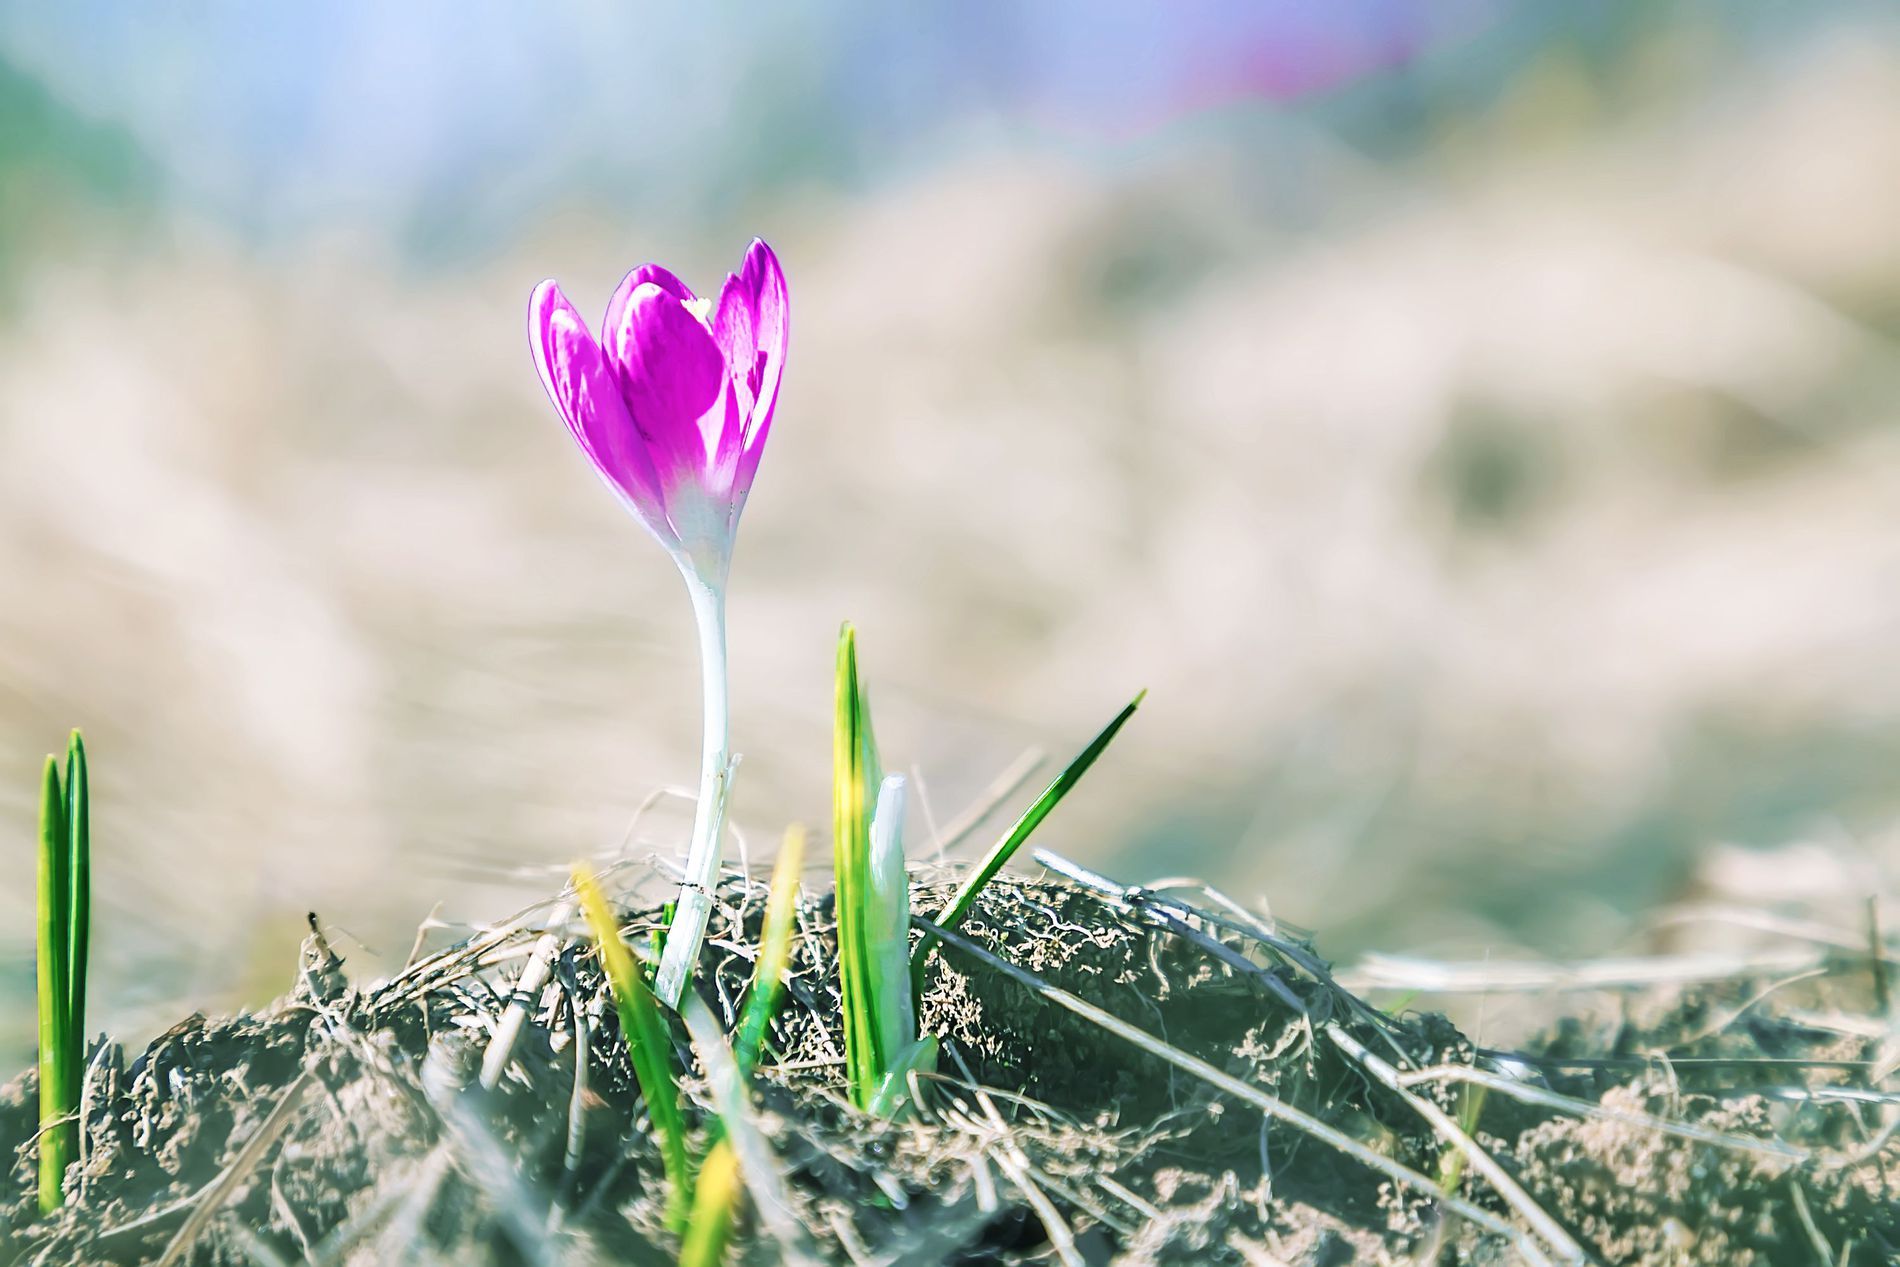
Young Flowers
the image shows a purple young flower with young seedlings in the middle of a garden or field, the purple flower is blooming, other young green seedlings are also growing up.
close-up shot for a young blooming purple flower along with other growing up green seedlings, the lighting is bright from sunlight, mood is hope, atmosphere is agricultural, color palette is rich with colors, purple, white, yellow, green and black, there's a contrast of colors between the bright purple and the surrounding pale yellow field.
Labels: Flower, Plant, Nature, Outdoors, Spring, Petal, Crocus, Garden, Seedling
Camera: Canon Canon EOS 6D Mark II
Lens: EF24-105mm f/4L IS II USM
Aperture: F5.6
Exposure: 1/500 sec
ISO: 100
Focal length: 105.0 mm